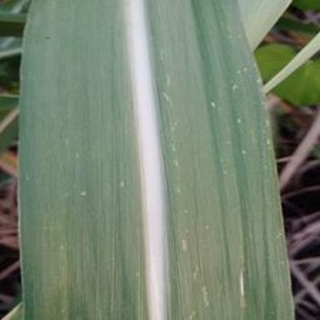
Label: sugarcane_mosaic